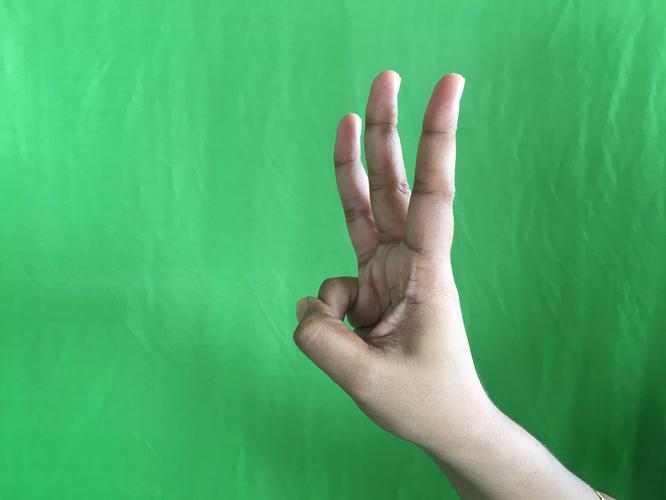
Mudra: Trishulam
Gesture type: single_hand